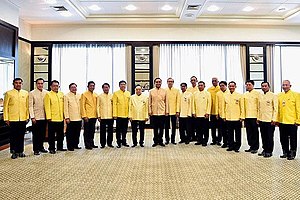
Thailands militærkup 2014 / Genindførelse af demokrati / Åbning af det nyvalgte parlament
Prayut Chan-o-cha i midten sammen med 15 afgående ministre, der fratræder for at blive medlemmer af senatet (12. maj 2019).
Thailands militærkup 2014 var et ublodigt statskup under ledelse af general Prayut Chan-o-cha den 22. maj, 2014. Det skete efter den politiske bevægelse gultrøjer gennem syv måneder havde demonstreret i Bangkok mod den siddende demokratisk valgte regering under ledelse af Yingluck Shinawatra. Selv om militæret havde lovet et hurtigt nyvalg til parlamentet efter kuppet, udnævnte Prayut Chan-o-cha sig selv som premierminister tre måneder senere, den 21. august, og beholdt posten i næsten fem år. I 2016 døde den populære kong Bhumibol Adulyadej og hans søn, den mindre populære kronprins Vajiralongkorn overtog tronen. Chan-o-cha forklarede, at et af militærkuppets formål var, at sikre et roligt tronskifte. Efter ændring af forfatningen blev der endeligt udskrevet valg til afholdelse den 24. marts, 2019, dog ville det endelige valgsresultat ikke blive offentliggjort før efter kong Vajiralongskorns kroning den 4. maj. Chan-o-cha var under militærregeringen fratrådt som general, og stillede selv op til valget, som premierministerkandidat for et nystiftet politisk parti.